Stranger Pond

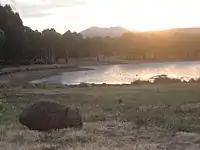
A wombat enjoying the sunset, Stranger Pond, 2007

Stranger Pond was created by the construction of a dam in 1989 across a natural drainage channel, coinciding with urban development in the district. The ponds were built as sediment traps for soil and debris, and to improve the quality of the water flowing into the Murrumbidgee River. Upper Stranger Pond comprises a surface area of , while Lower Stranger Pond comprises a surface area of .